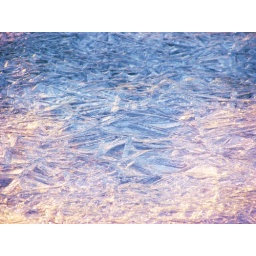
Blue sky in crystals on the river